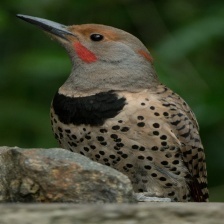
Species: NORTHERN FLICKER
Scientific name: COLAPTES AURATUS